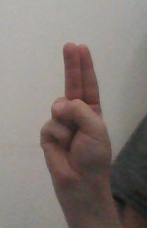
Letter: taa